Marguerite Blasingame

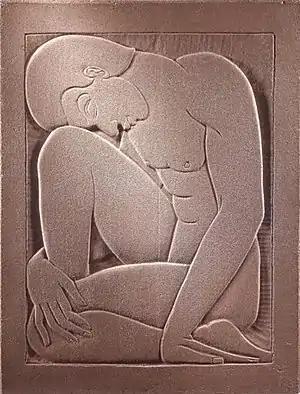
Stone bas-relief of fallen male nude by Marguerite Louis Blasingame

Marguerite Louis Blasingame Charles (1906 – March 11, 1947) was an American sculptor and painter. She co-founded the Hawaiian Mural Arts Guild in 1934.